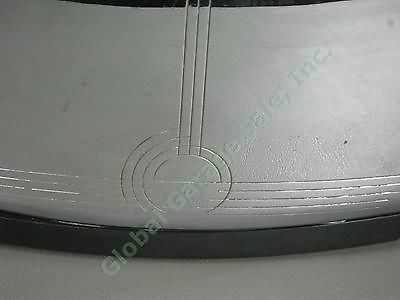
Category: toaster